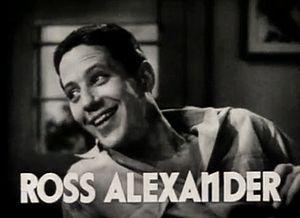
Ross Alexander est un acteur américain, né Alexander Ross Smith le 27 juillet 1907 à New York — Arrondissement de Brooklyn, mort le 2 janvier 1937 à Los Angeles.